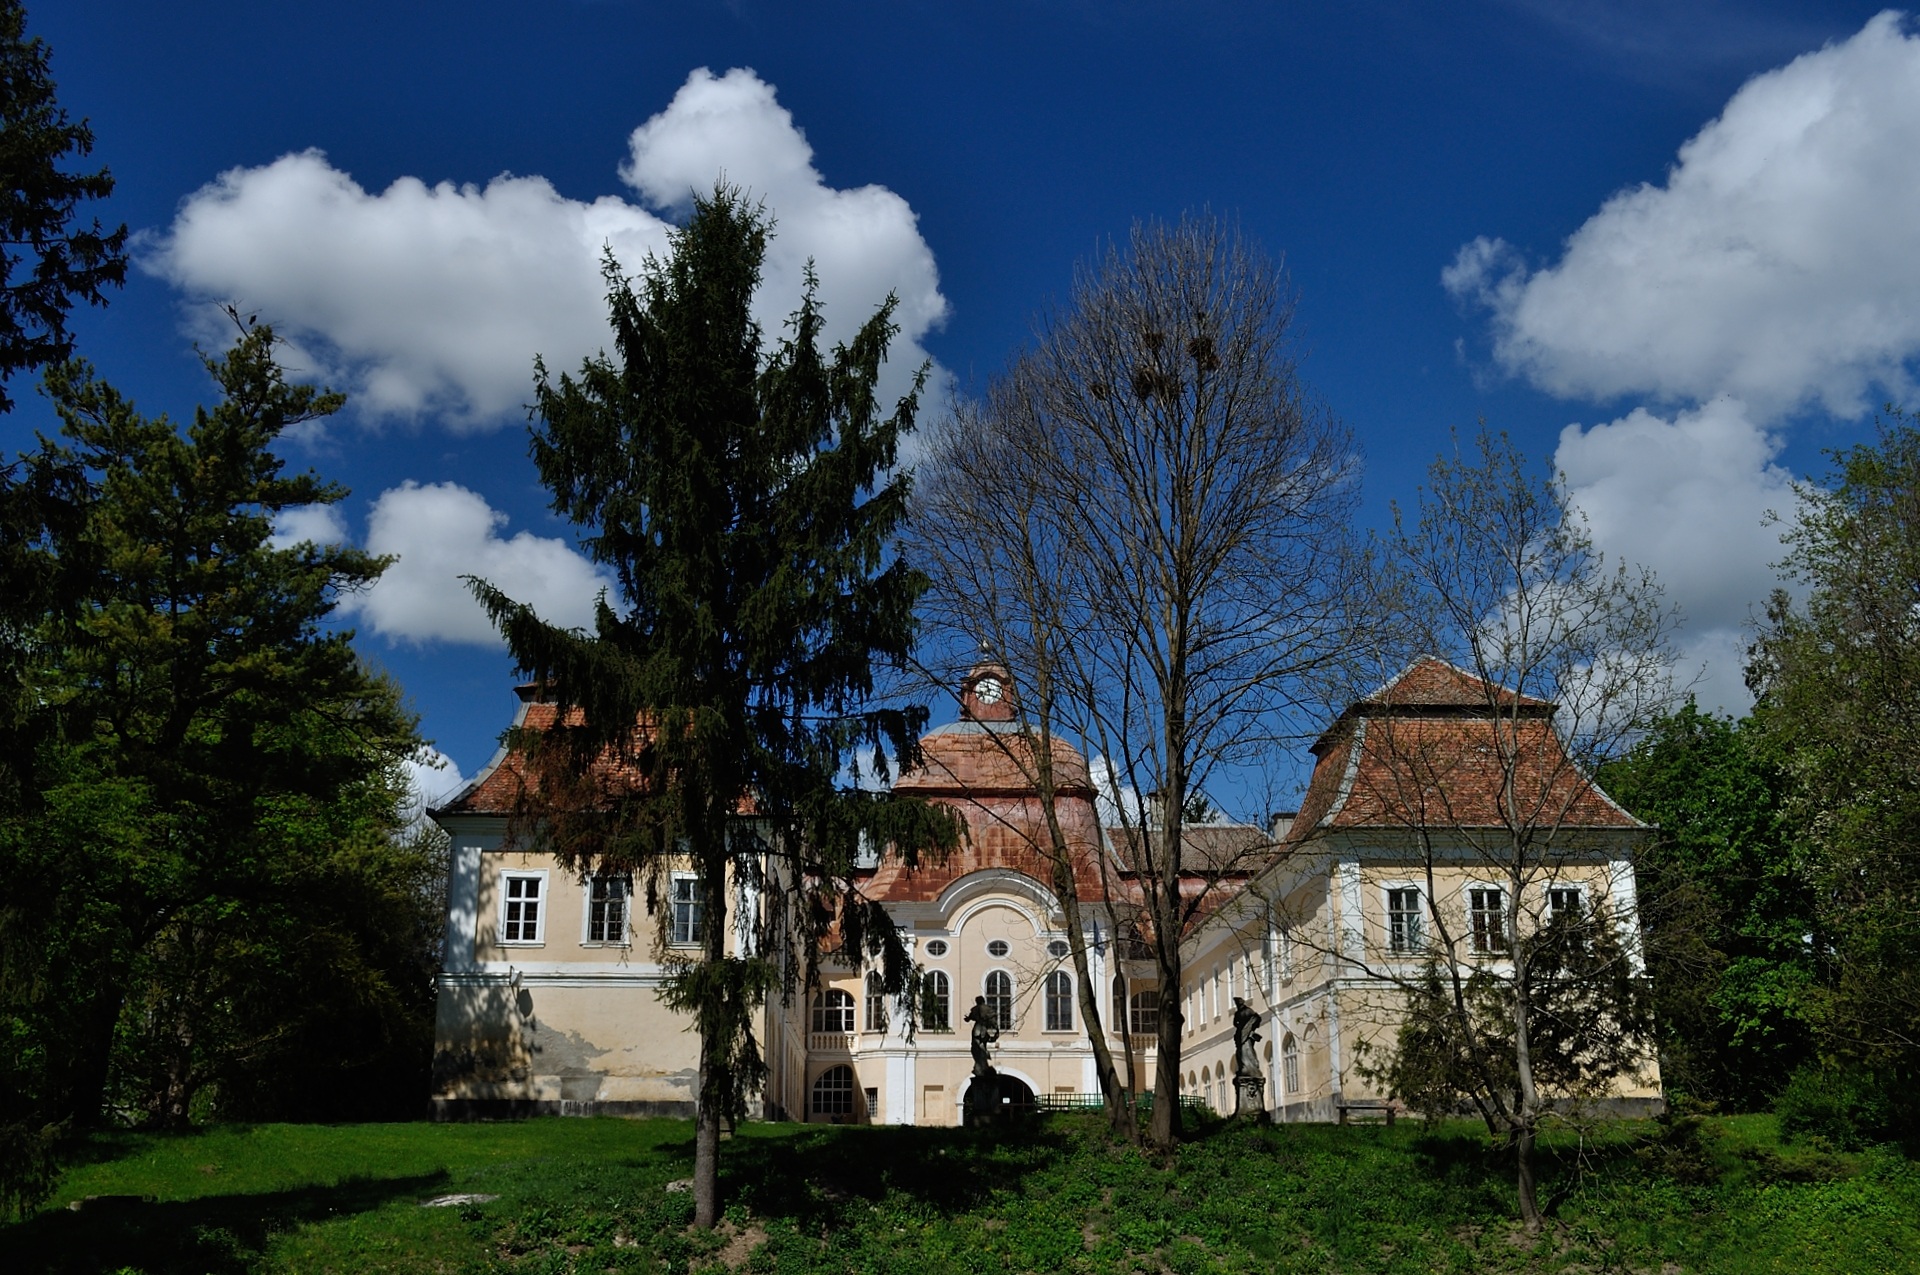
tree, architecture, sky, mansion, house, hill, town, building, chateau, old, monument, travel, village, europe, park, castle, monastery, culture, beautiful, history, estate, rural area